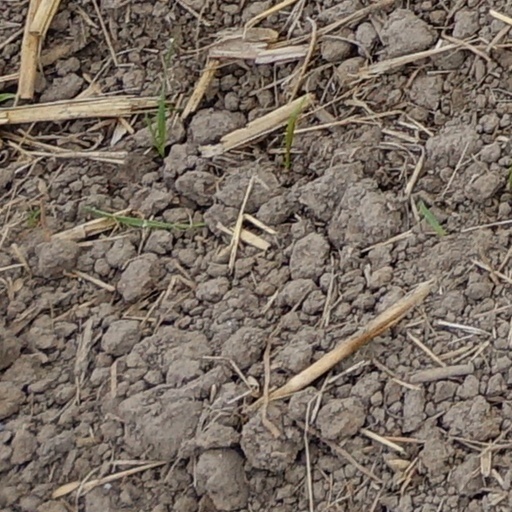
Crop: wheat